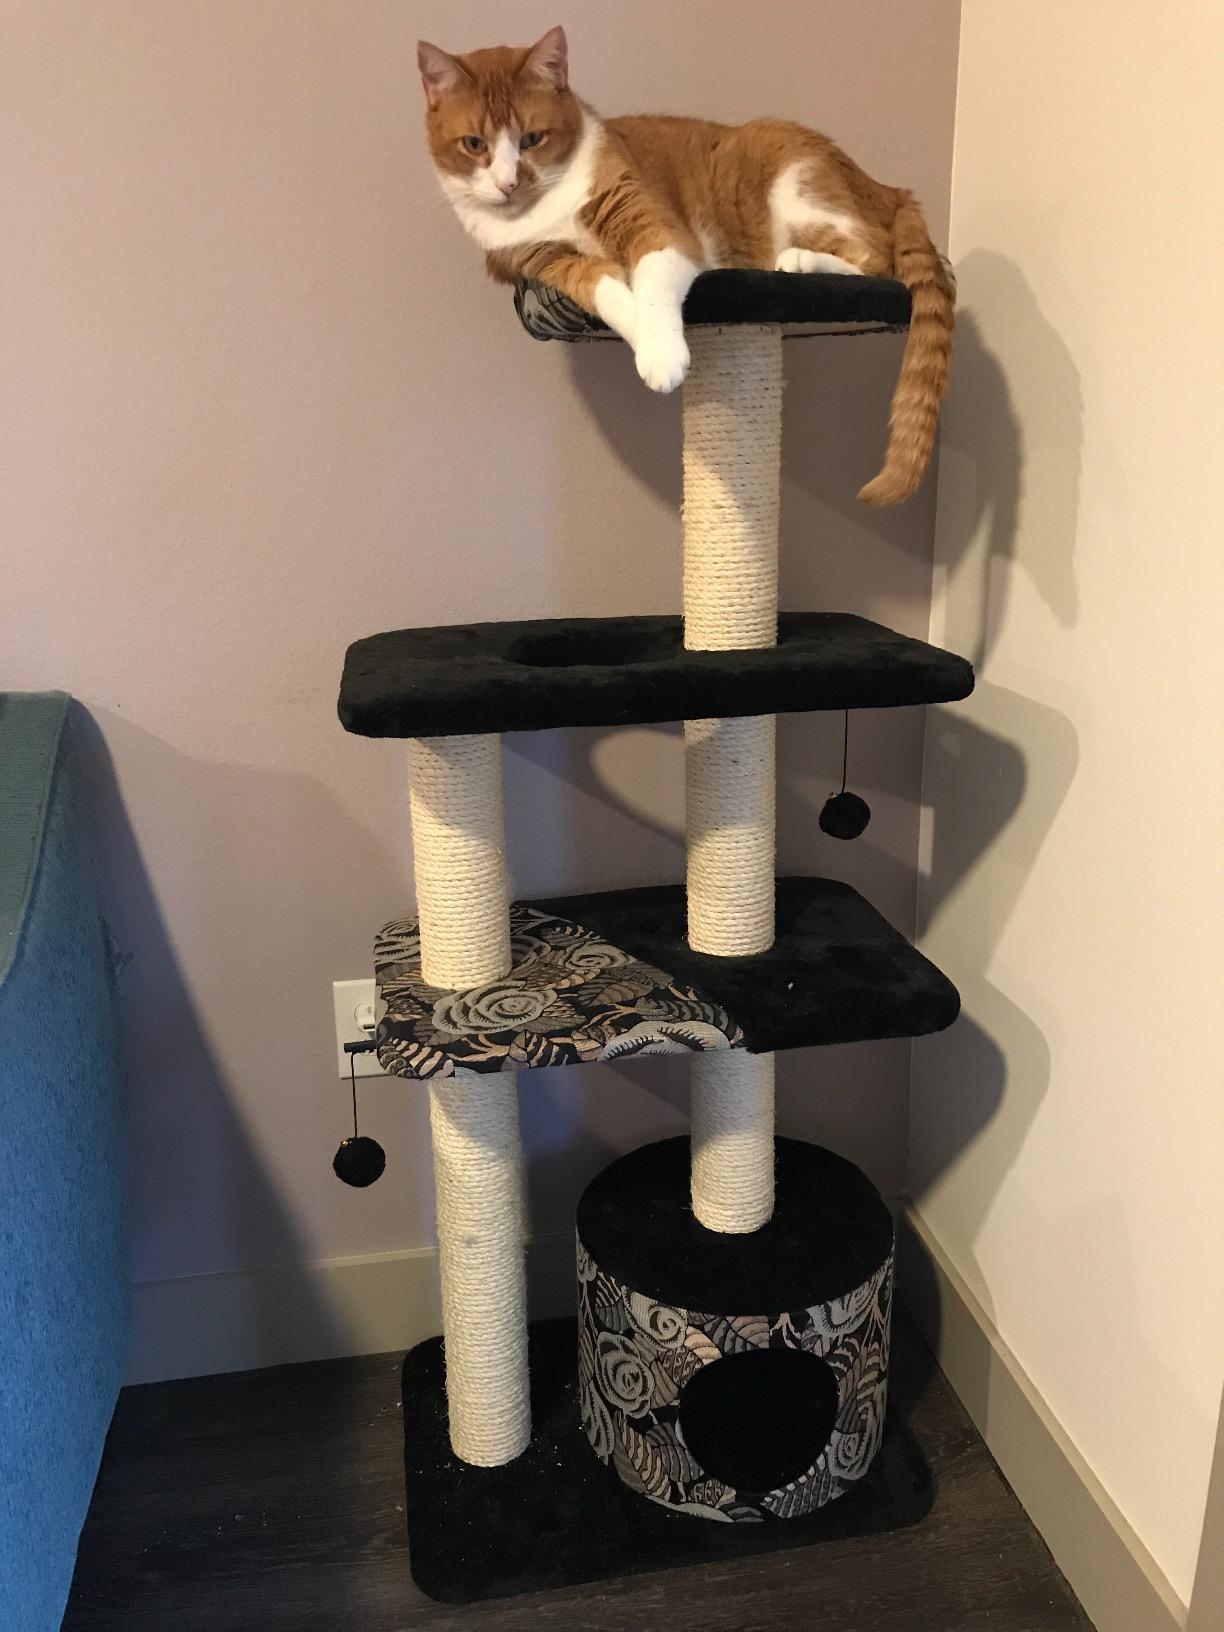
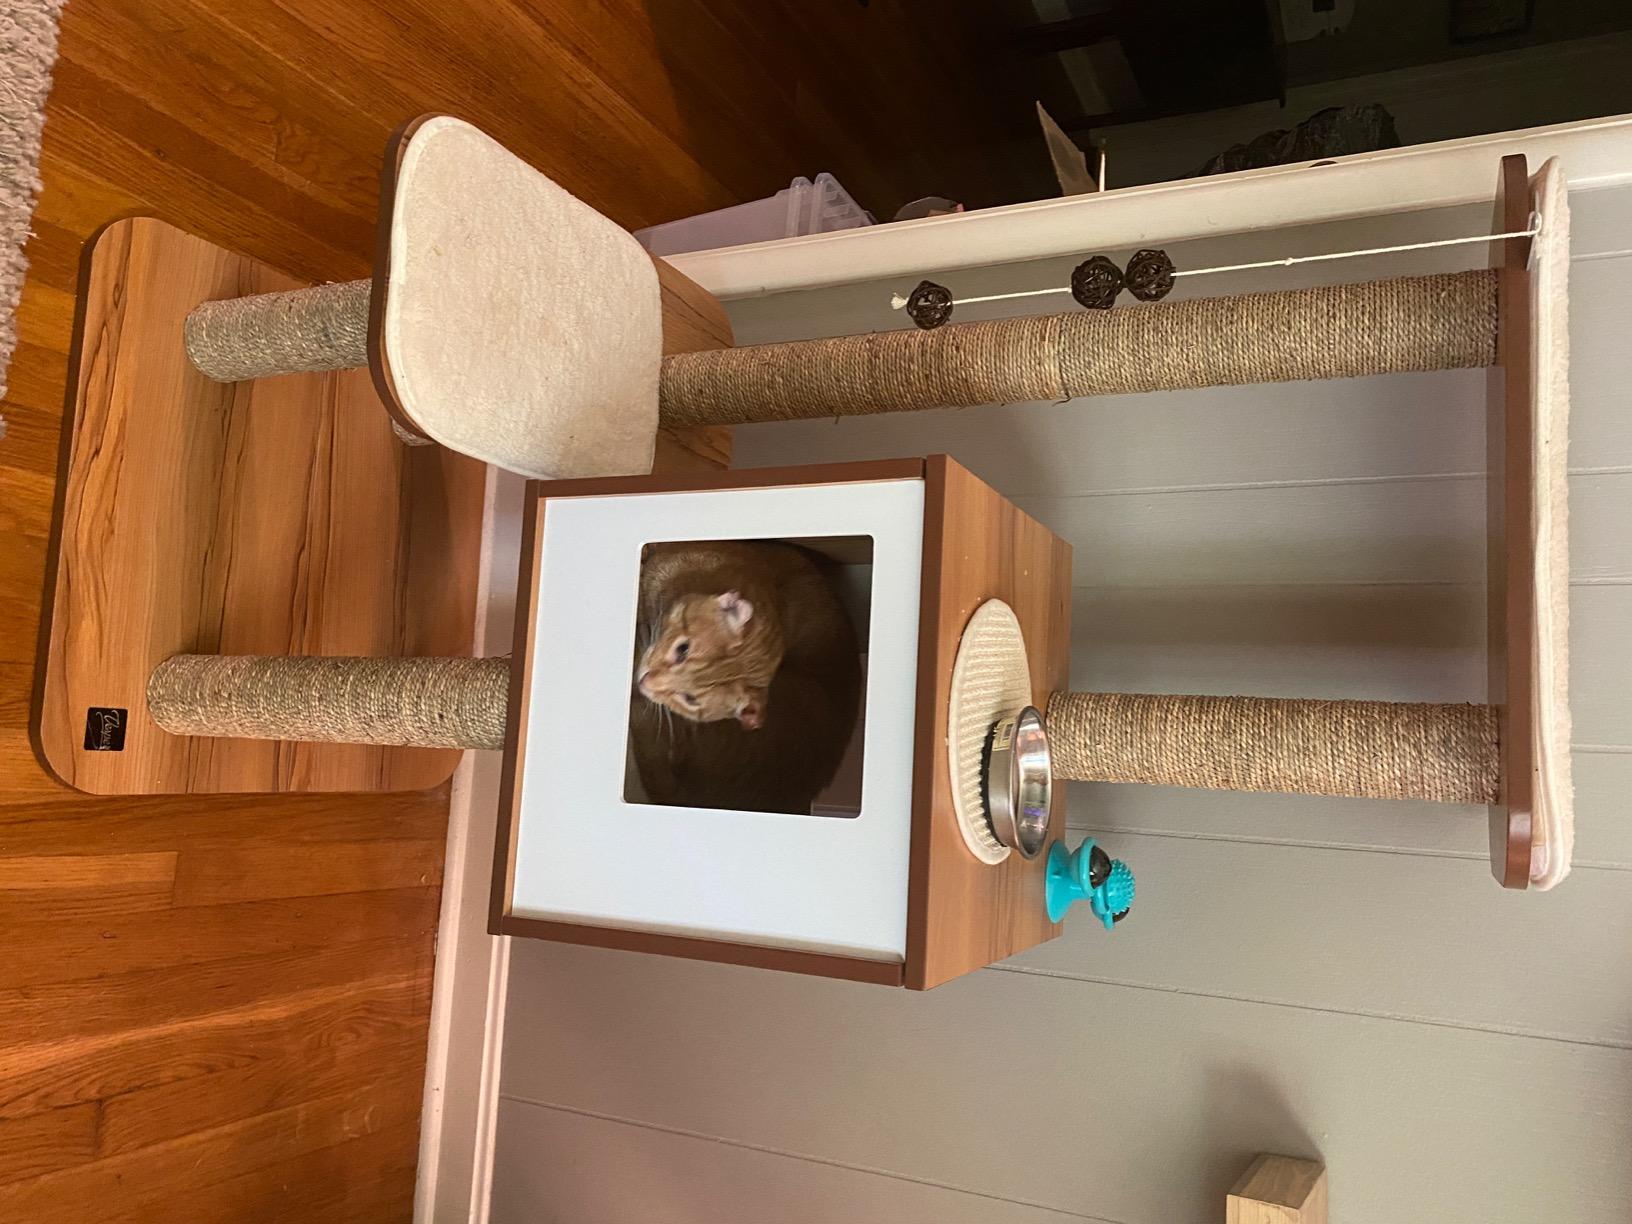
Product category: items_cat tree
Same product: no